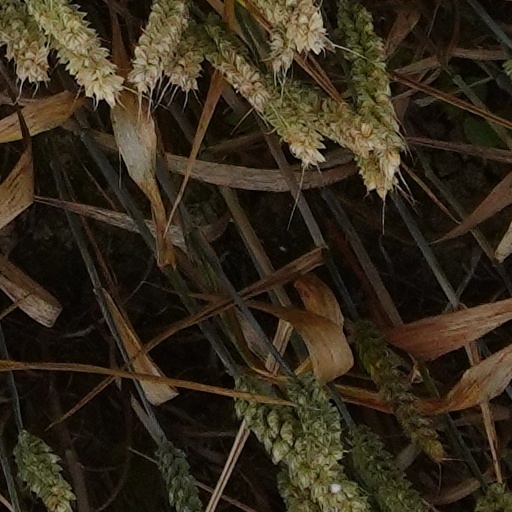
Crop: wheat